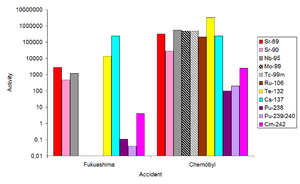
Cet article relate les faits qui se sont produits dans la centrale nucléaire de Fukushima au Japon, après avoir été endommagée par le séisme du 11 mars 2011, de magnitude 9,1, qui a dévasté le nord-est de l'île de Honshū, et/ou le Tsunami engendré par ce séisme.
Un radionucléide est un nucléide radioactif, c'est-à-dire qui est instable et peut donc se décomposer en émettant un rayonnement.